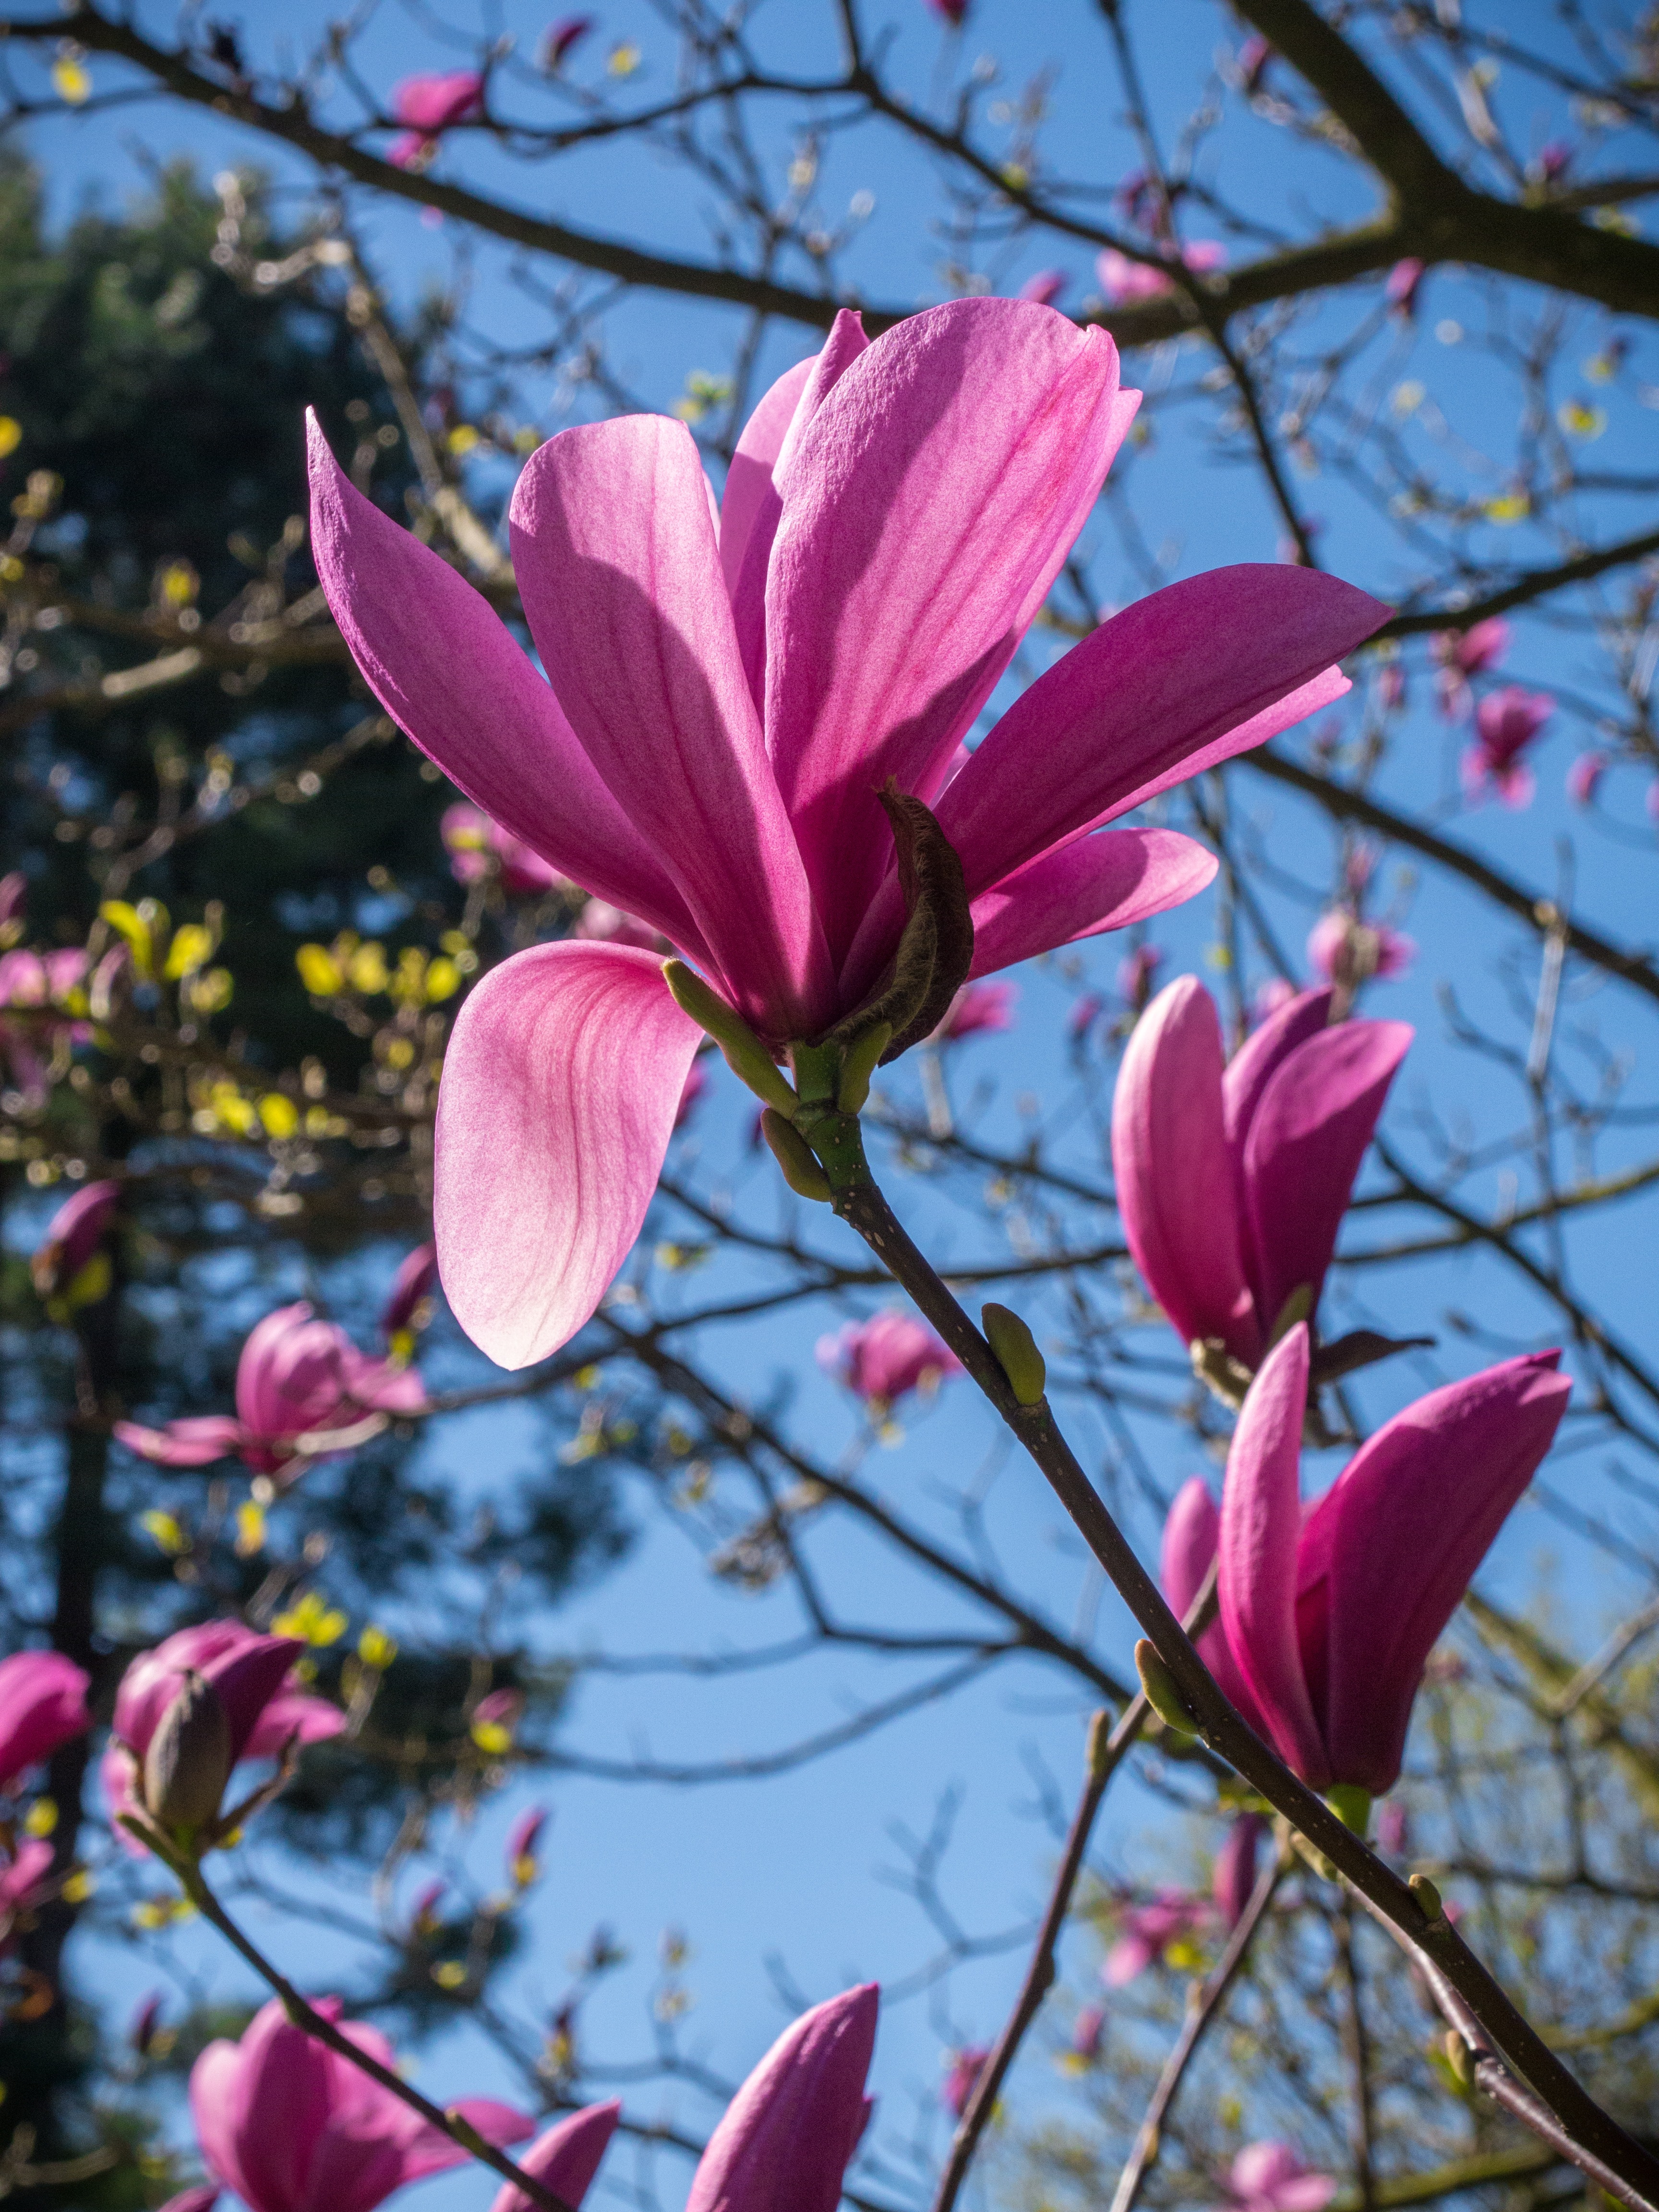
nature, branch, blossom, plant, leaf, flower, petal, bloom, botany, pink, flora, shrub, magnolia, spring flowers, magnolia tree, flowering plant, land plant, magnolia family